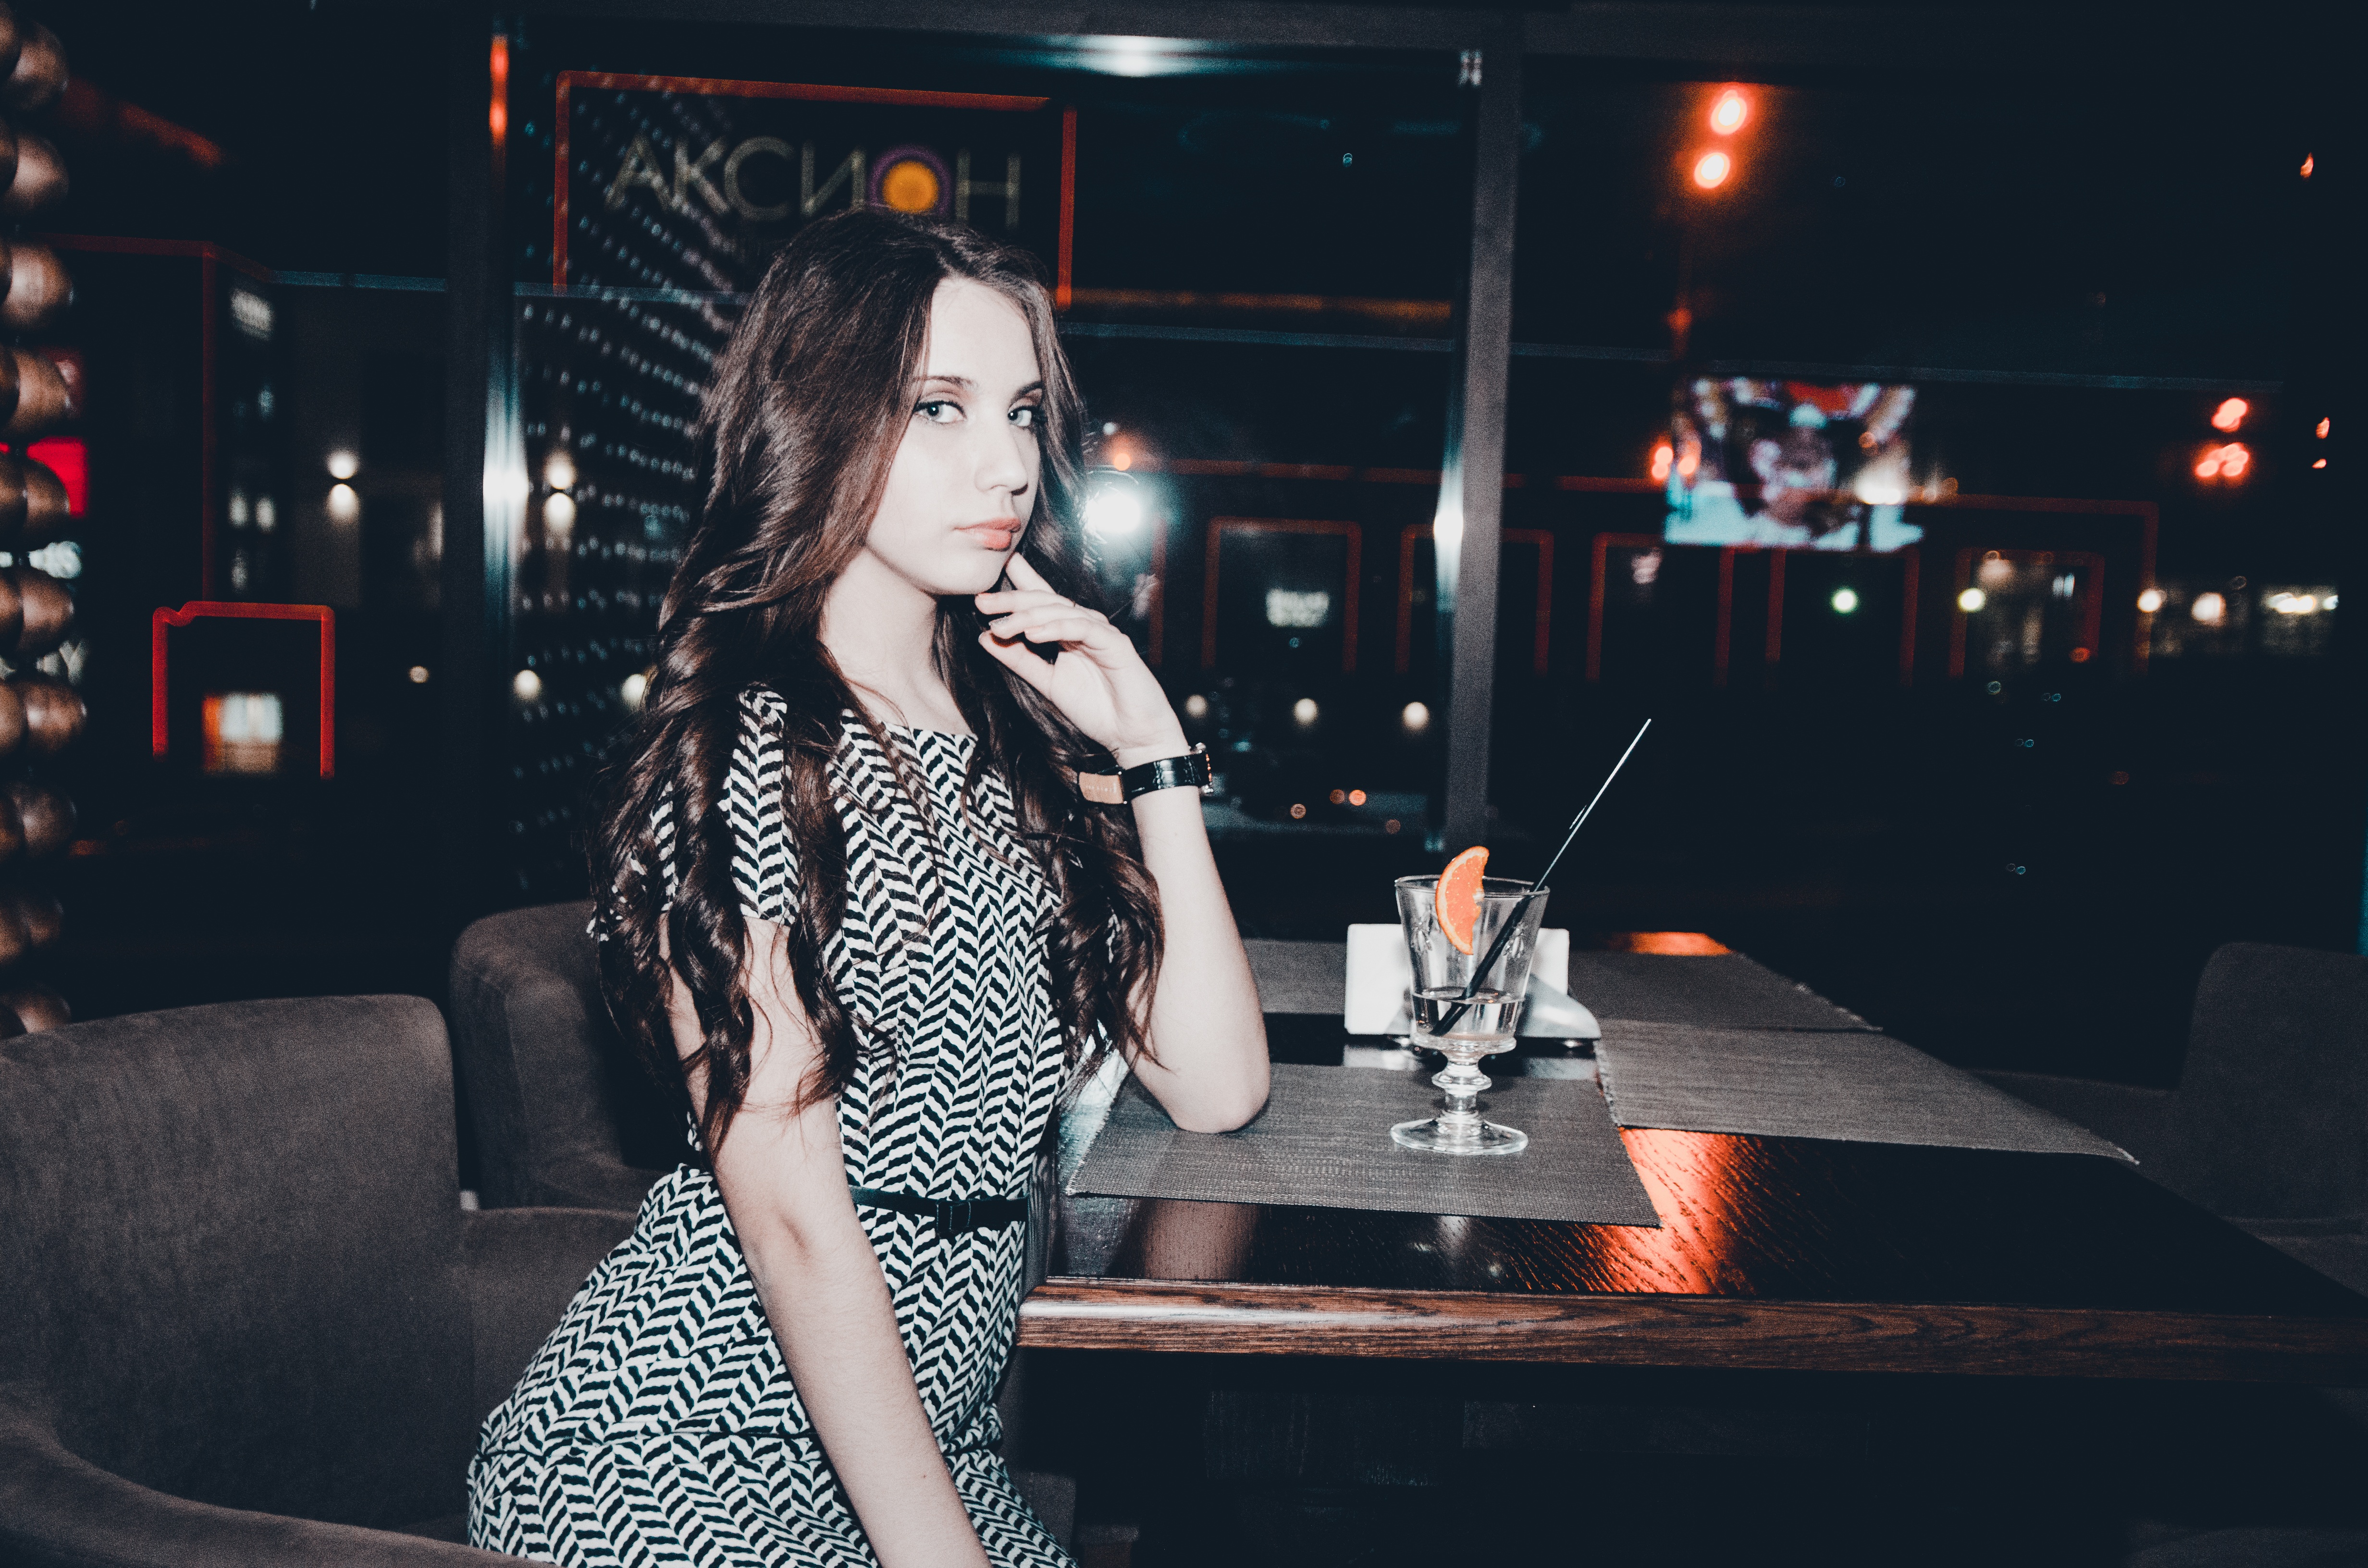
girl, woman, hair, view, female, portrait, model, young, youth, fashion, lady, blonde, jacket, hairstyle, long hair, performance art, girls, stage, dress, hands, legs, performance, singing, beauty, style, armchair, posture, smiles, dark background, cosmetics, nightclub, erotic, light background